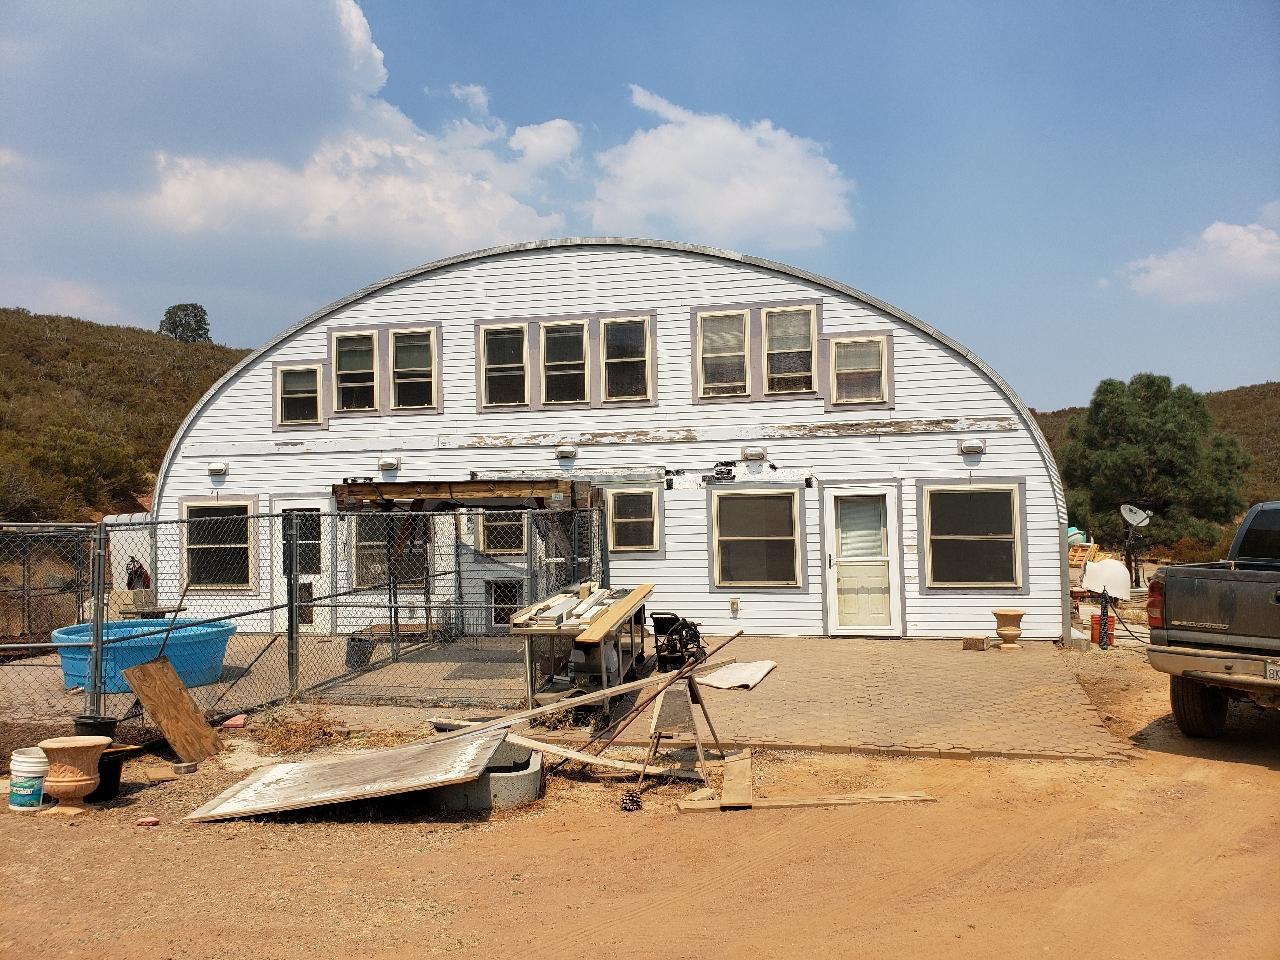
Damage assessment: no_damage